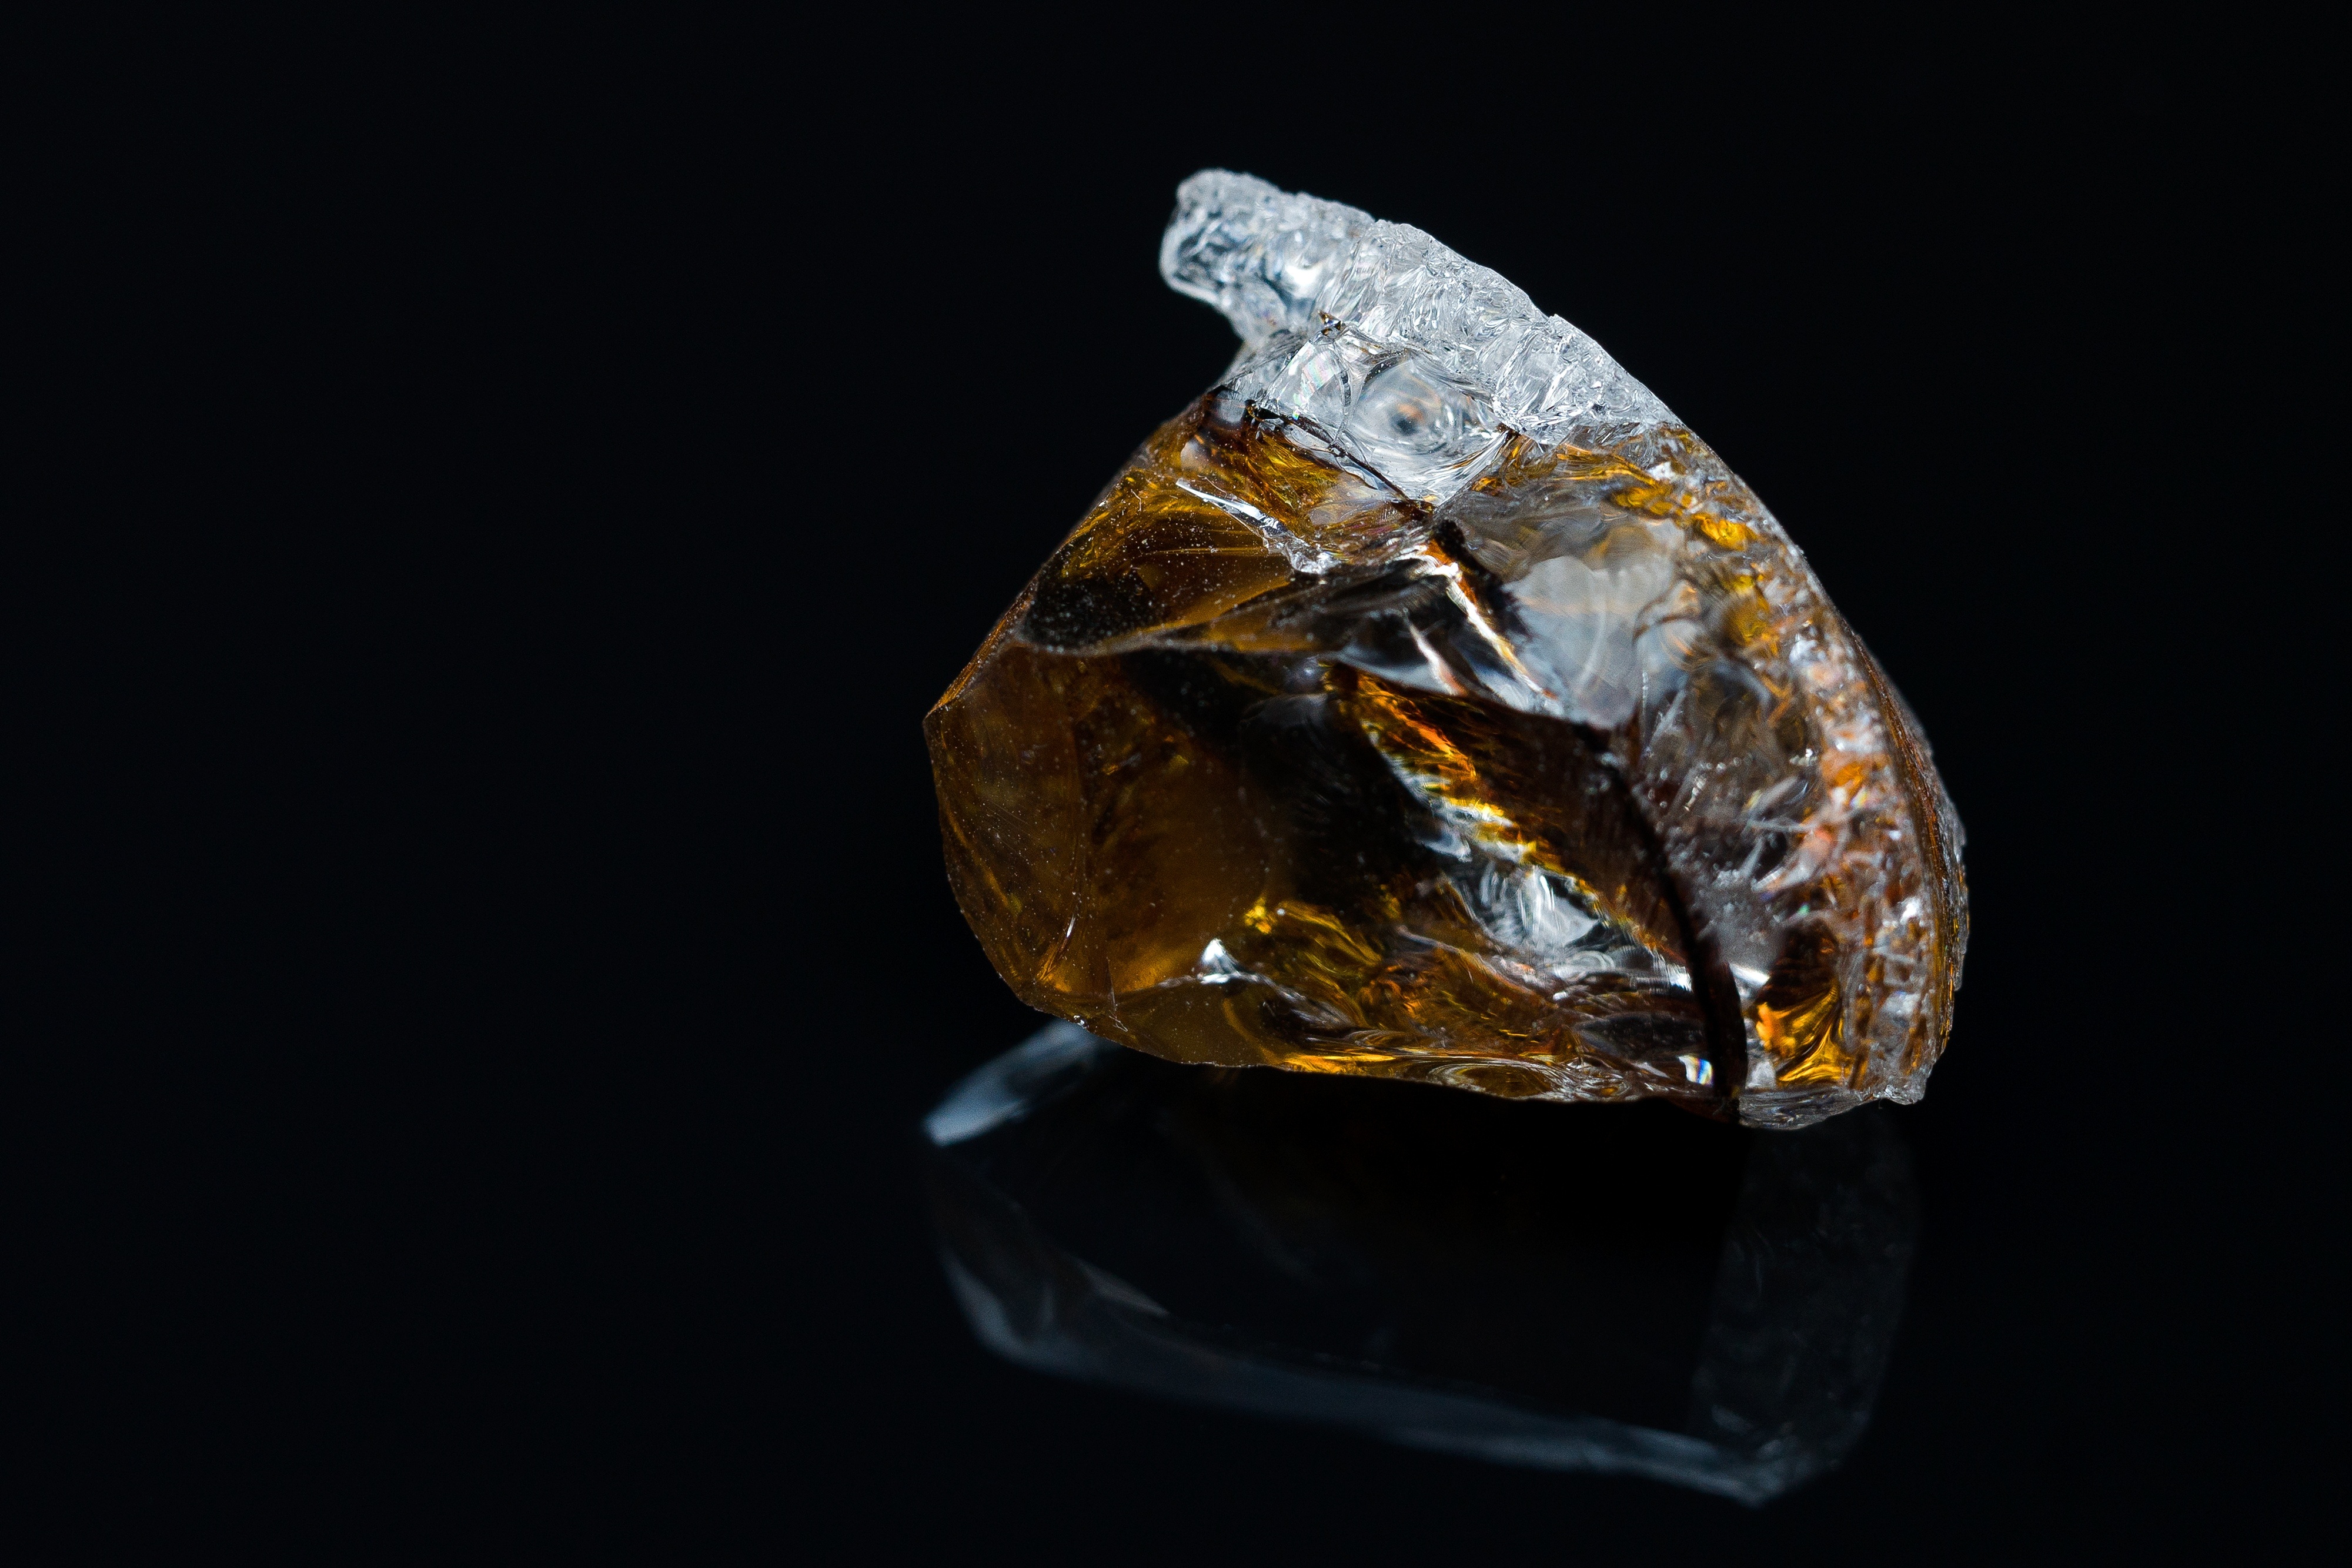
rock, white, glass, stone, clear, decoration, orange, shine, artistic, broken, clean, yellow, material, jewelry, festive, deco, transparent, jewellery, jewel, luxury, geology, piece, gem, crystal, diamond, cracks, brilliant, shiny, rare, elegance, treasure, jewelery, gemstone, mineral, mining, buried, precious, see through, semiprecious, crystallized, lump, fashion accessory